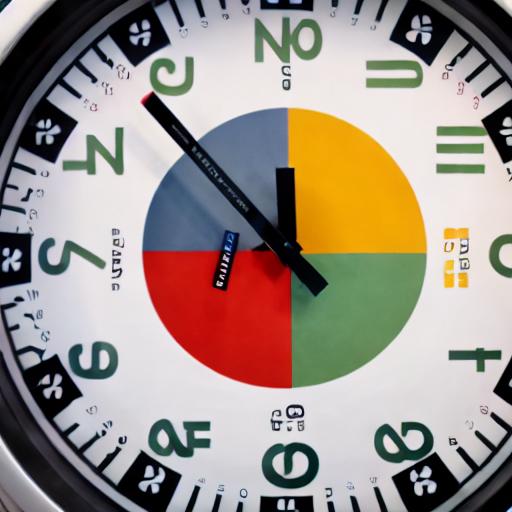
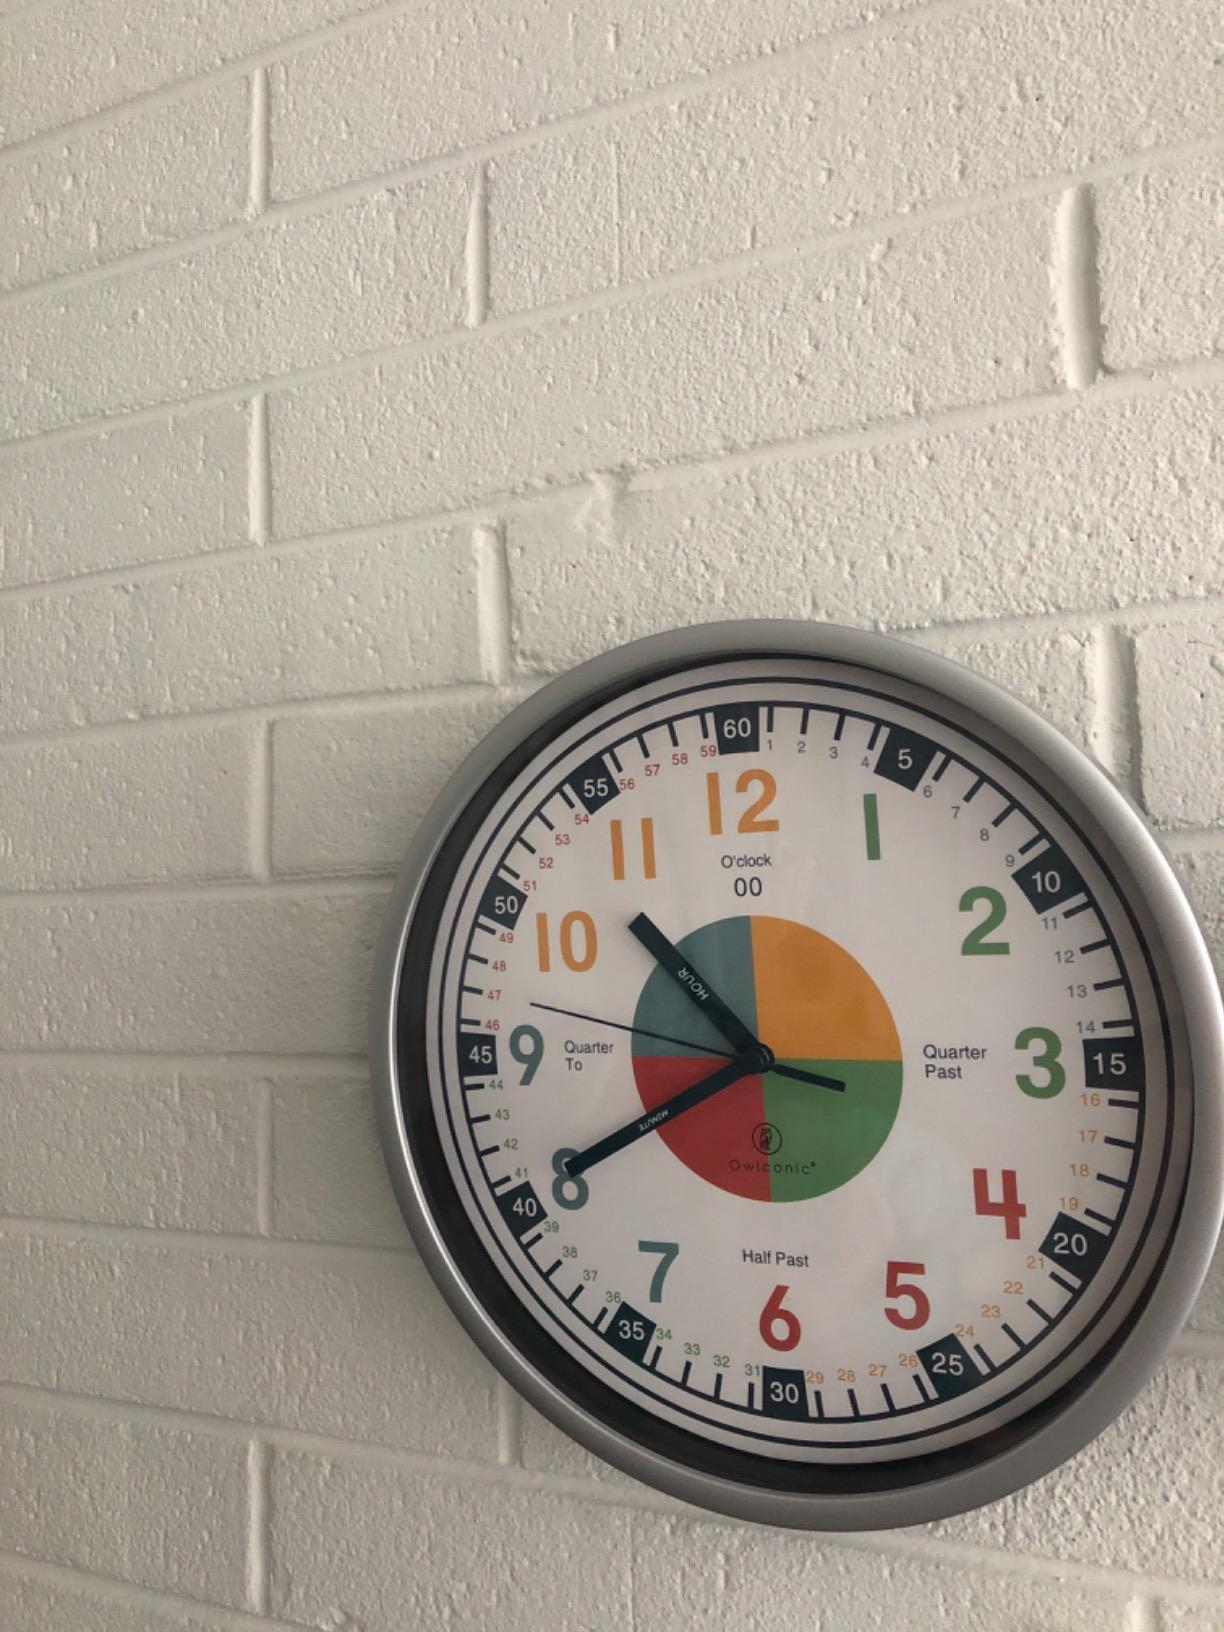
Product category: clock
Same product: no